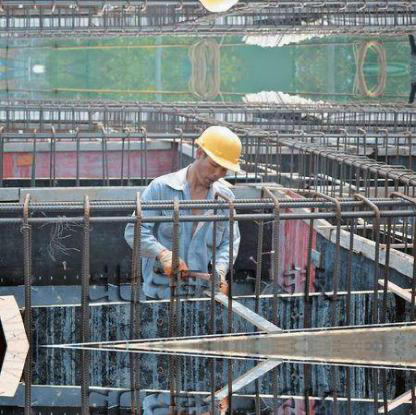
Objects in the image:
label: helmet
label: helmet